Bernhard Rode

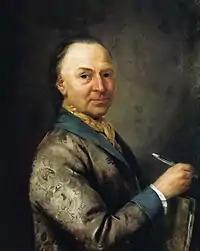
Bernhard Rode, painted by his contemporary Henriette-Félicité Tassaert.

Bernhard Rode (25 July 1725 28 June 1797) was a Prussian artist and engraver well known for portraying historical scenes and allegorical works. He knew most of the central figures in the Berlin Enlightenment as Friedrich Nicolai and Gotthold Lessing, and the philosophical and political discussions of the Berlin Philosophs informed much of the subject matter of his artistic work. His paintings include several works depicting, in various guises, the King of Prussia Frederick the Great, who ruled the Prussia during much of Rode's lifetime. Rode was director of the Berlin Academy of the Arts from 1783 until his death in 1797.